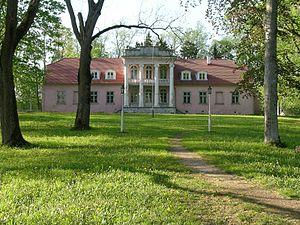
Suur-Rahula est un village d'Estonie situé dans la commune de Leisi du comté de Saare.
Voici une liste de manoirs en Estonie.